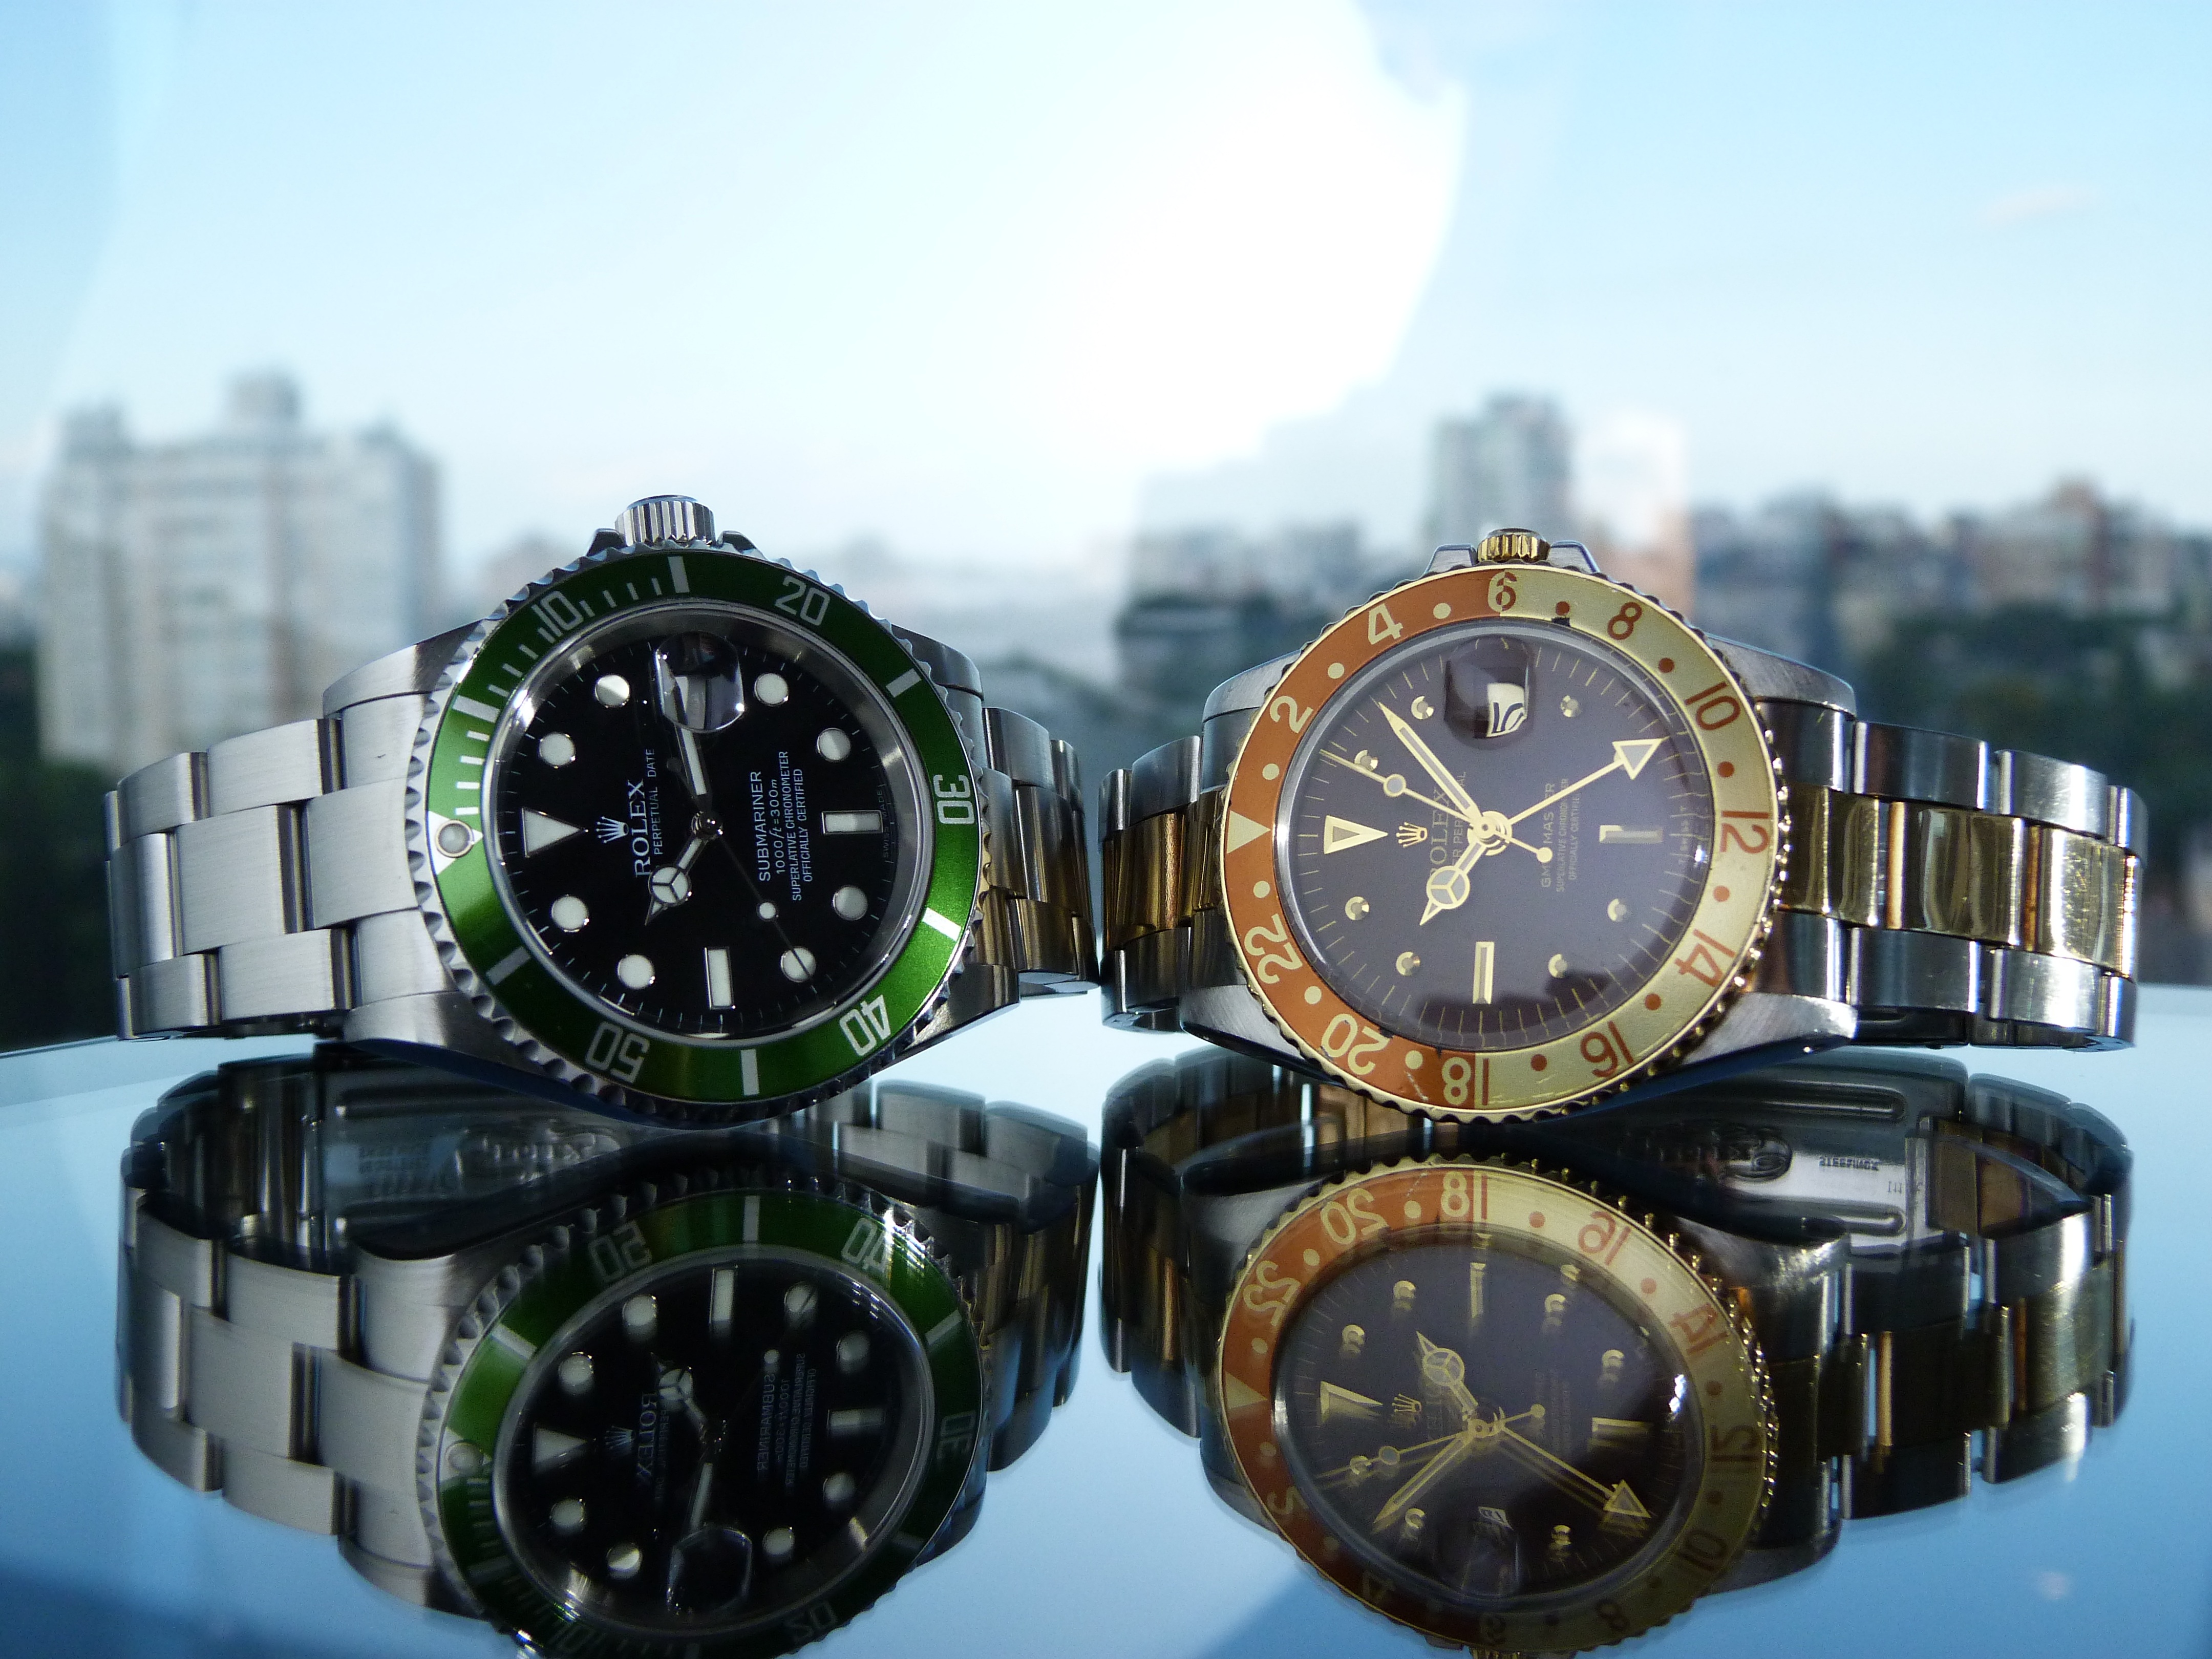
watch, hand, male, luxury, accessories, rolex, to watch, arm clock